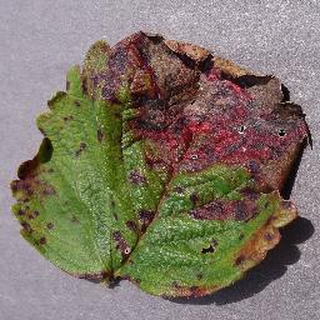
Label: strawberry_leaf_scorch